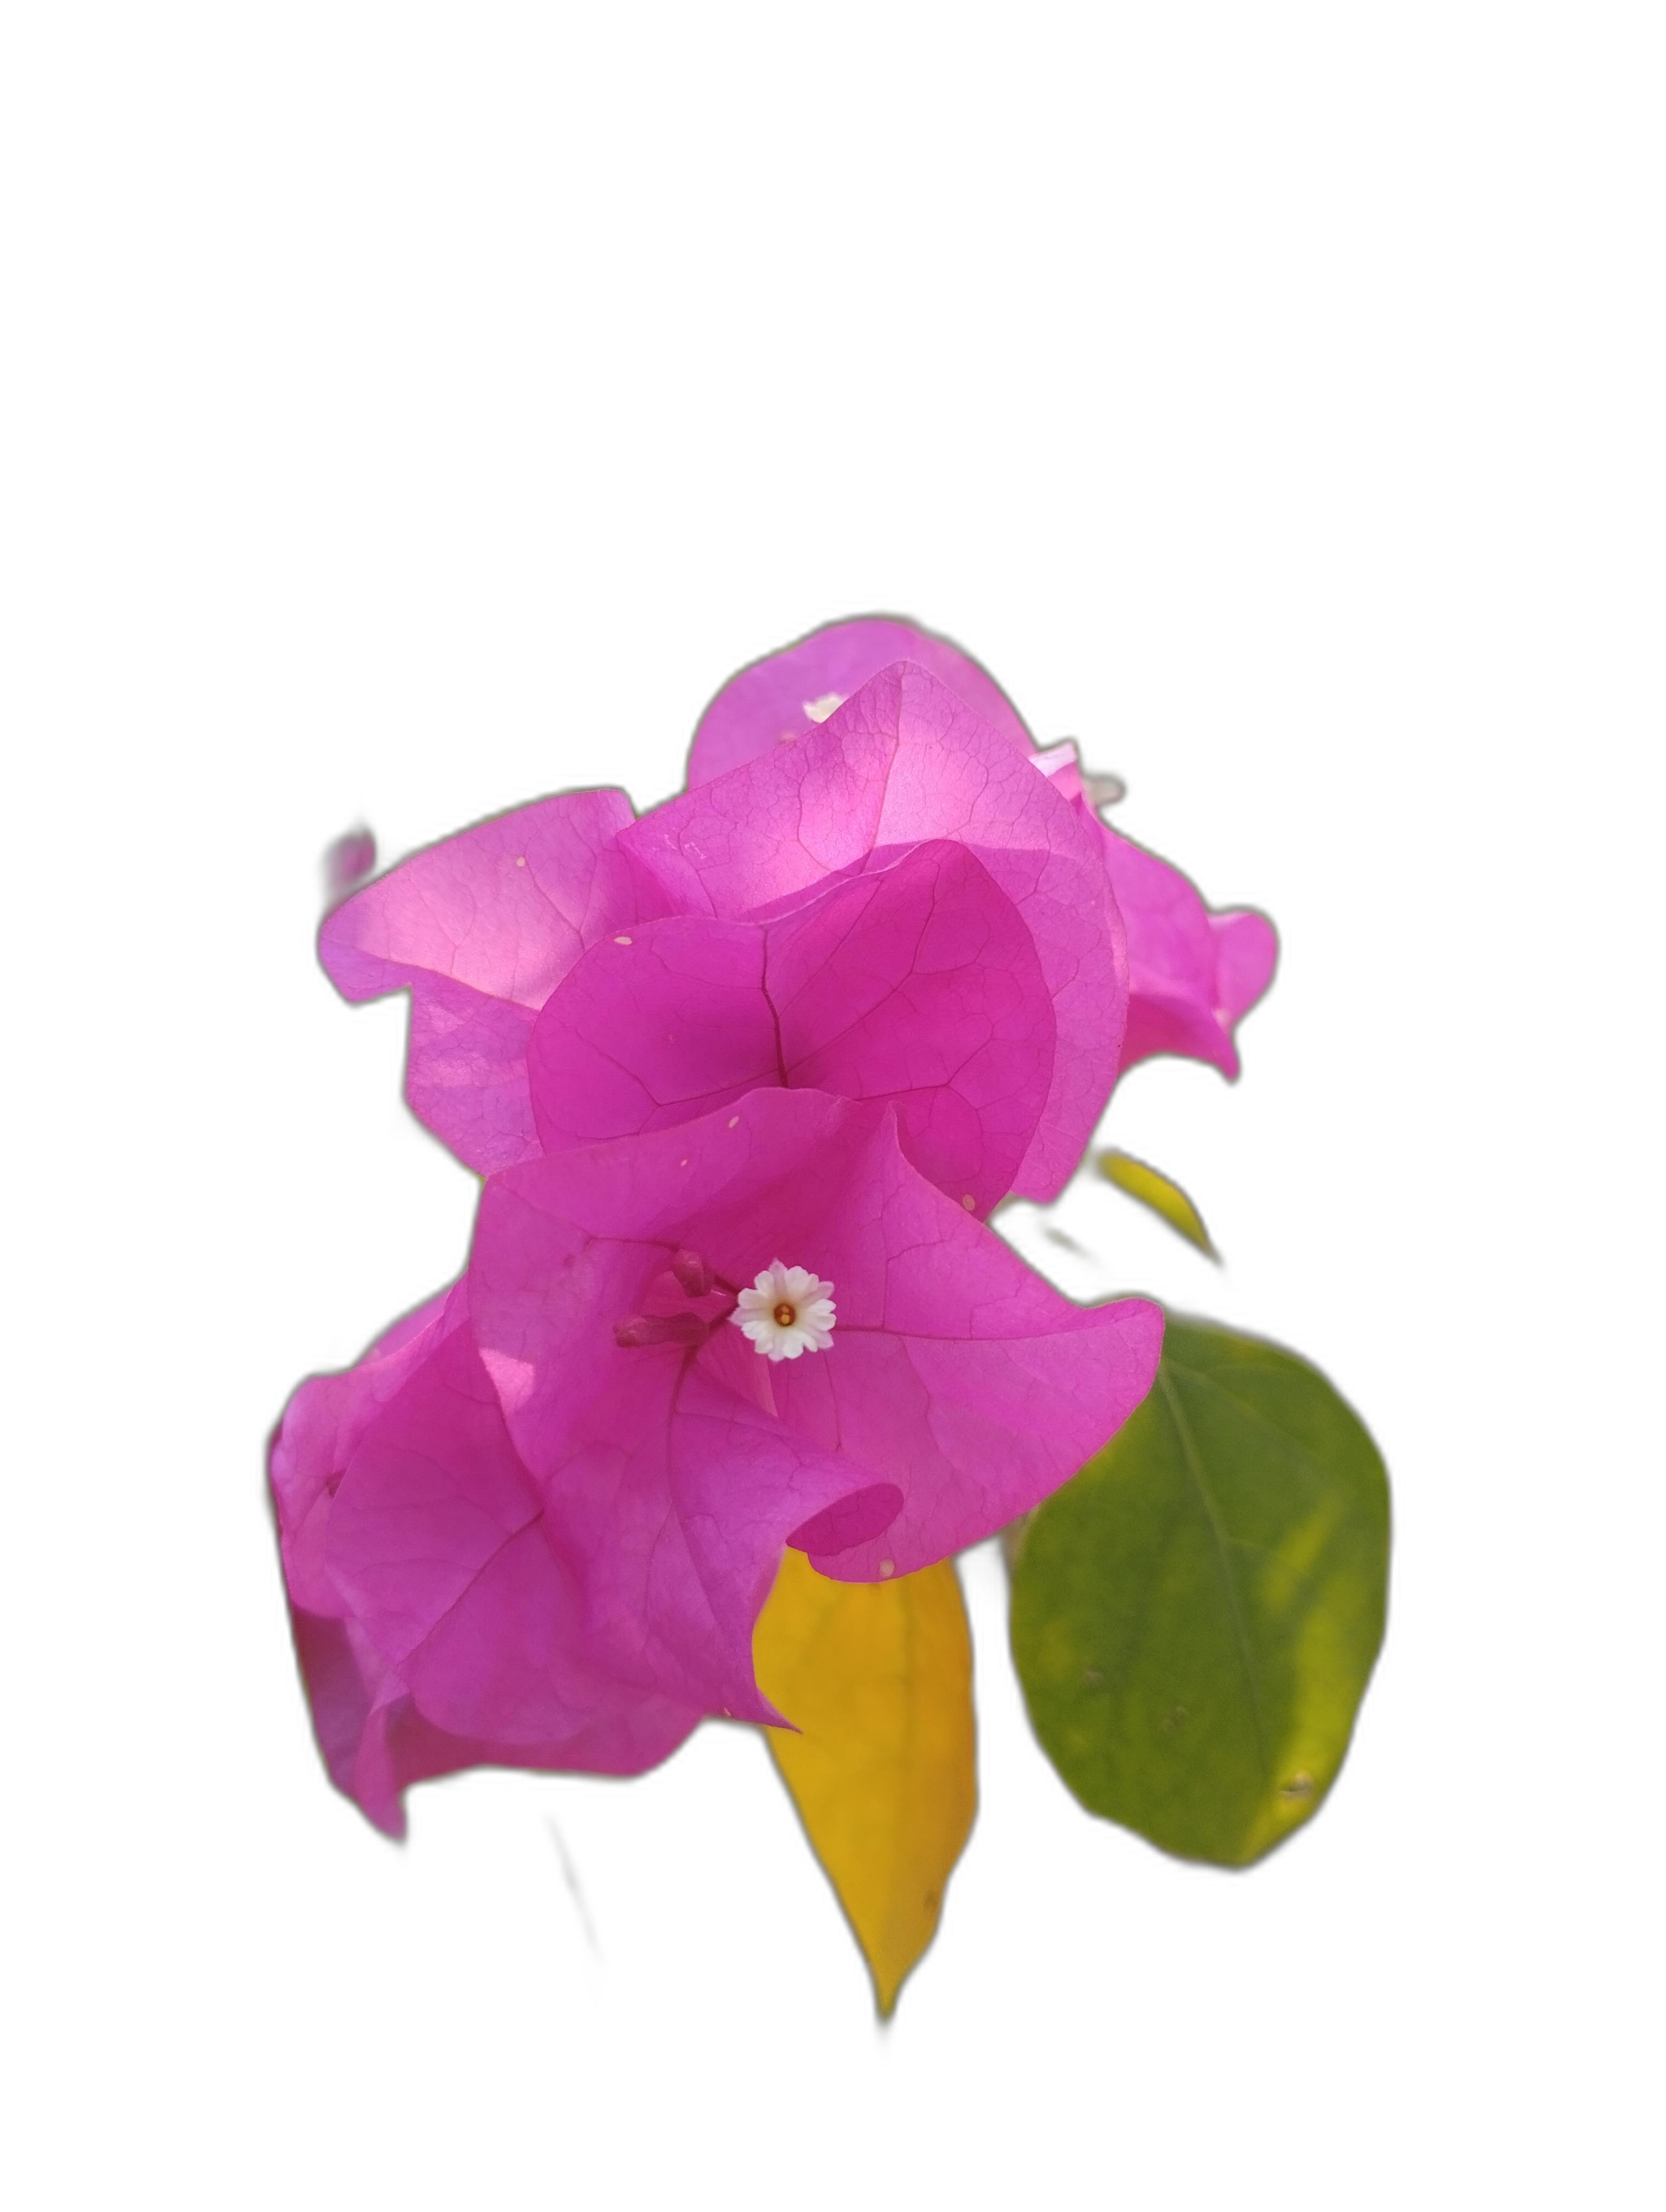
Label: Bougainvillea